Origins of opera

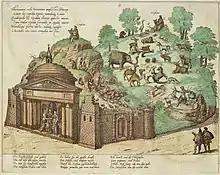
Staging of "Orpheus and Amphion" for a princely wedding in Düsseldorf in 1585

In addition to opera in Italy, developing concurrently in the late 16th-early 17th centuries were the particular national forms of the French ballet de cour, as part of Catherine de' Medici's court festivals, and the English masque, which were similar to the Italian intermedi in many respects, including an emphasis on spectacular staging. In both cases, the main difference apart from local musical style was a greater degree of audience participation in the form of staged or processional dances. At this time, of course, the audience consisted primarily of invited nobles and courtiers, although the 1589 Medici intermedi were repeated three times for a wider audience. The English masque also featured a culminating "revel," in which the performers drifted into and cavorted with the audience. Opera was imported into both countries by the middle of the 17th century, where it fused with the local incipient genres. This led to the dominance of ballet in opera of the French tradition.